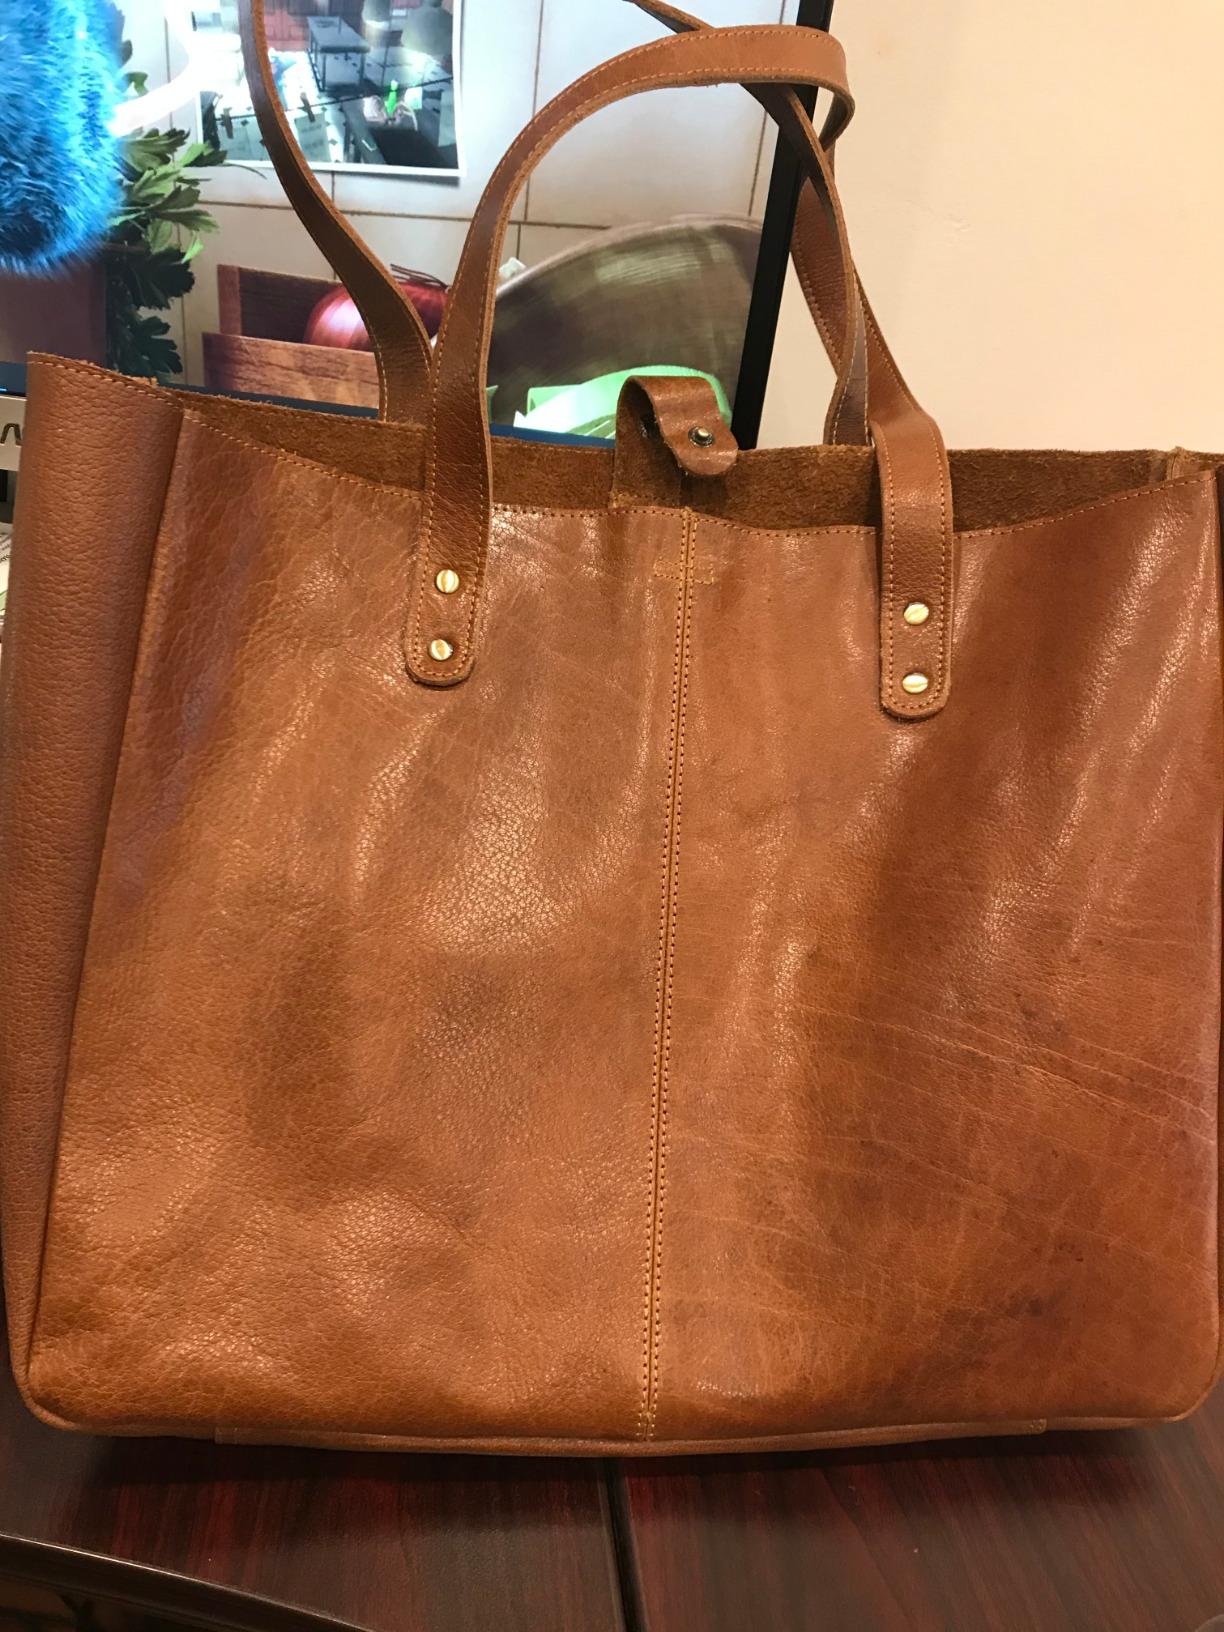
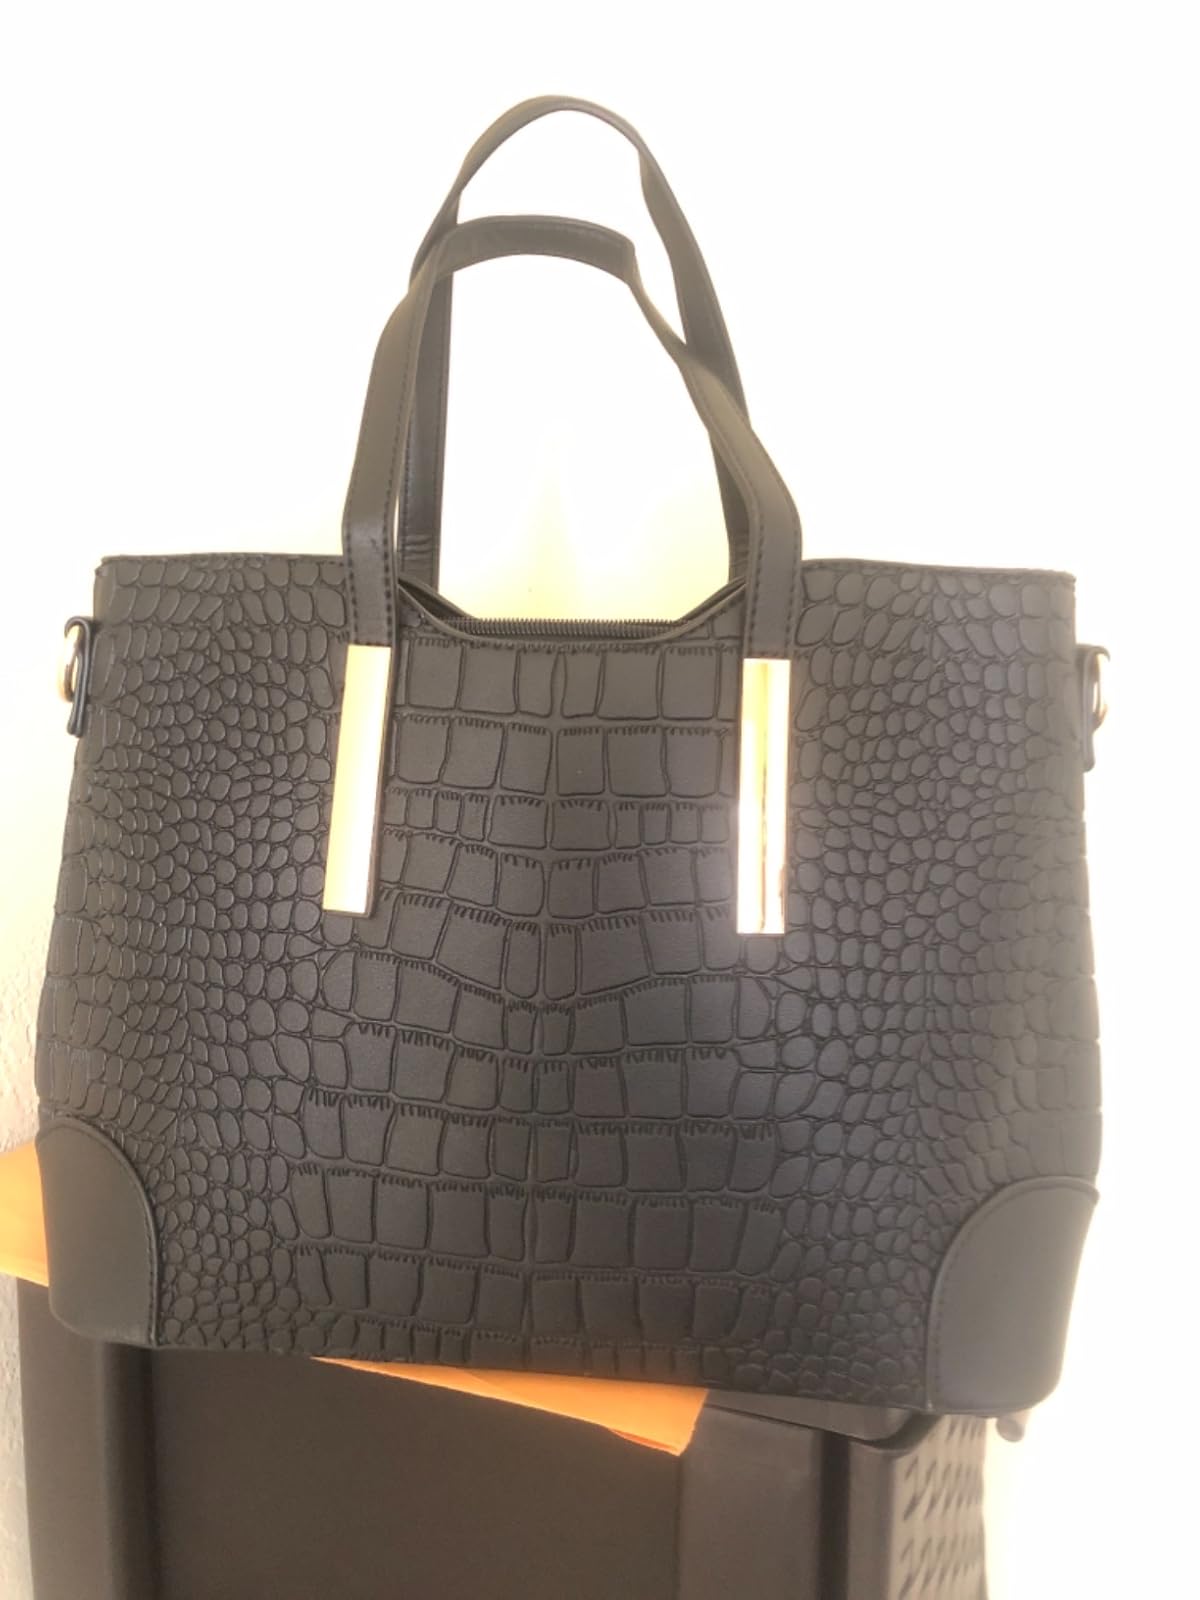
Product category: accessories_handbag
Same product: no